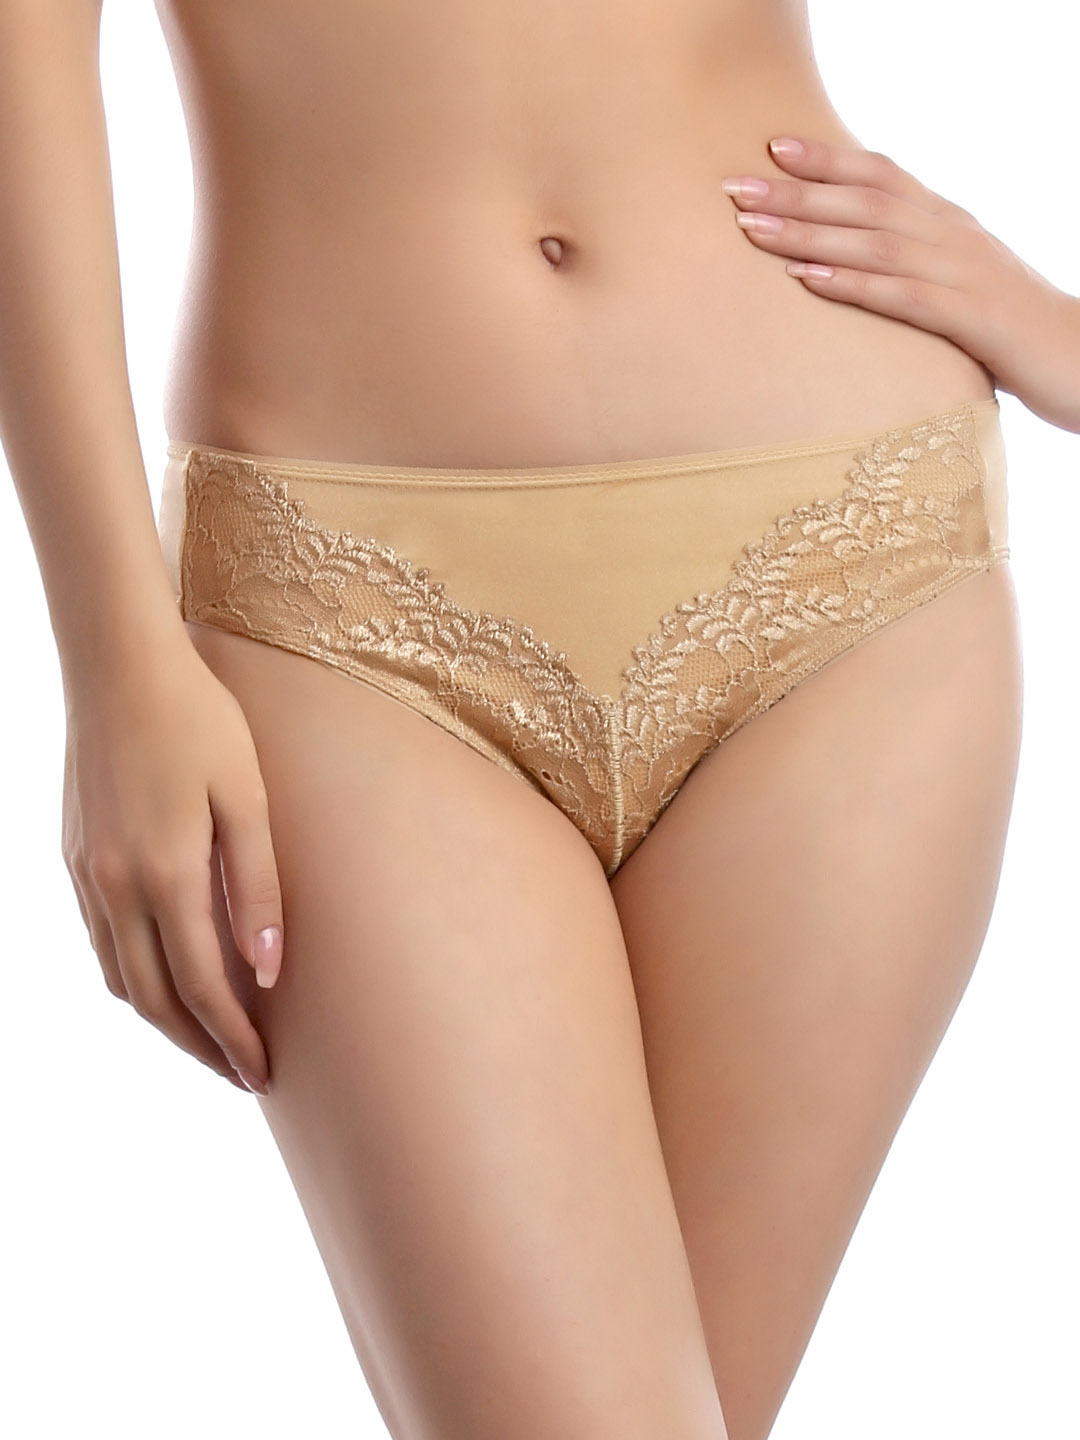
Enamor Women Gold Briefs
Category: Apparel / Innerwear / Briefs
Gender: Women
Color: Gold
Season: Summer 2017
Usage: Casual